Gungahlin Drive Extension

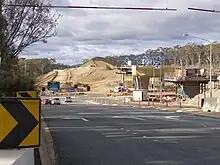
Construction of the GDE at Belconnen Way and Caswell Dr

The Gungahlin Drive Extension project had its genesis in planning that emphasised the motor car as the primary means of travel in Canberra. This philosophy is shown in planning studies dating from the 1960s.